William Barker Whiskey Bonding Barn

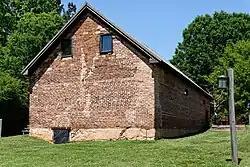

The William Barker Whiskey Bonding Barn is a historic site near Molena, Georgia. It was added to the National Register of Historic Places on May 12, 2008. It is located at 9450 Old Zebulon Road. The barn dates to around 1870 and was constructed by William Thomas Barker (1839-1902), a farmer in Pike County, Georgia. Bonding barns and warehouses for the storage of whiskey were established by the U.S. Congress in 1868 in order to delay the payment of federal excise taxes while the whiskey was aging, up to four years. After the temperance movement, the barn became a store for tenant farmers. It is now used for various festivals, exhibitions and special events.